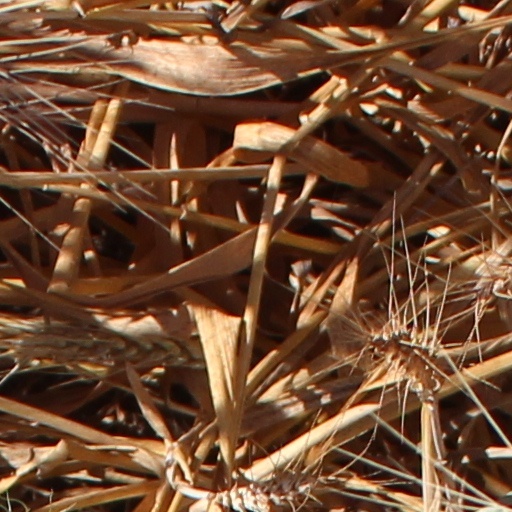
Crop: wheat